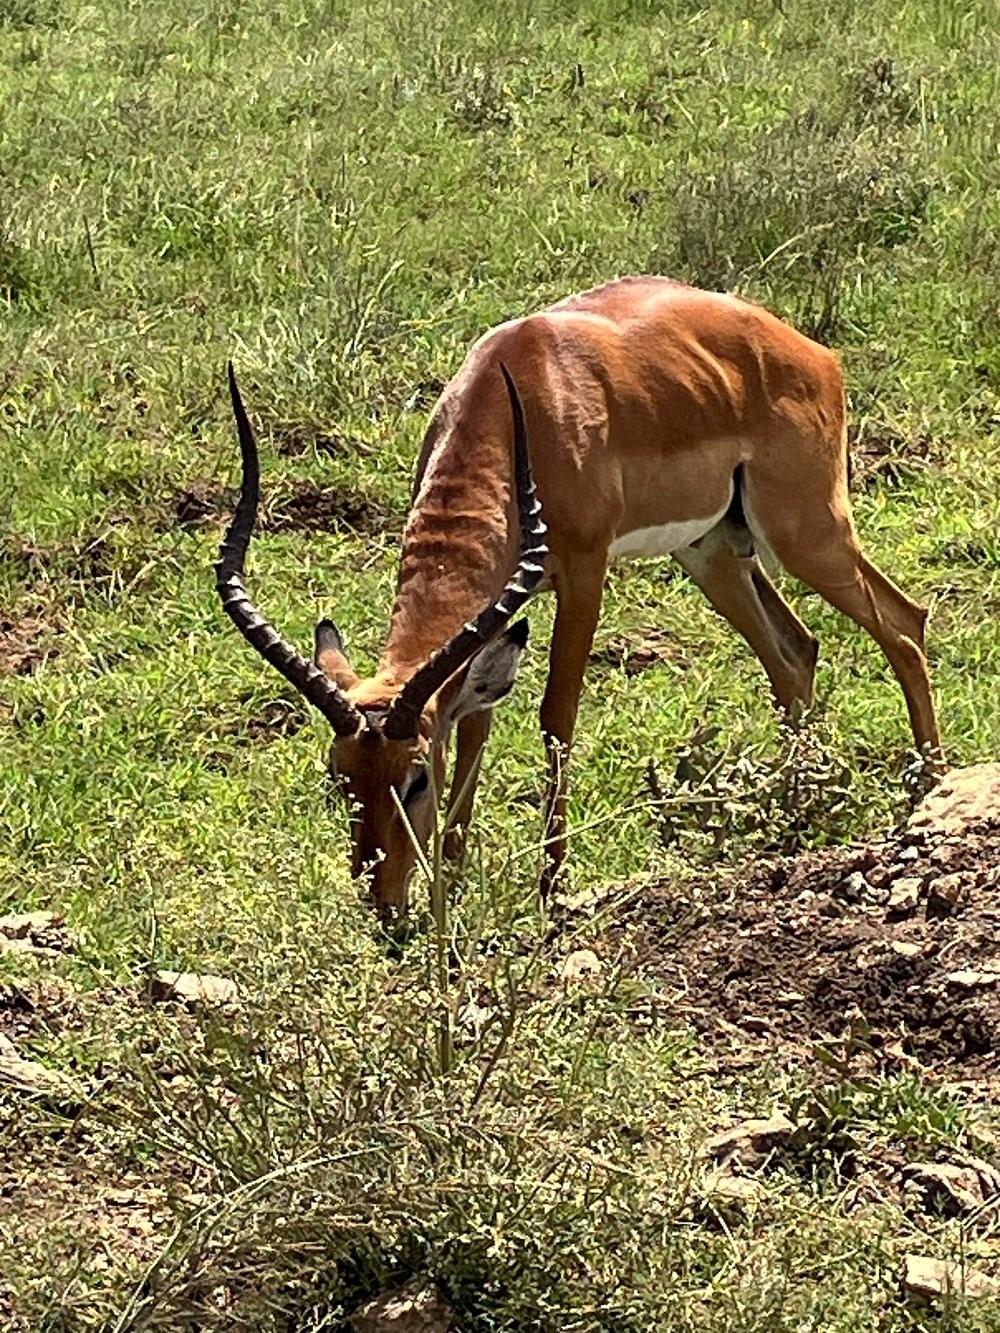
Mnyama mwenye mapembe marefu, mwenye rangi mchanganyiko; nyeupe pamoja na kahawia. Akiwa katika eneo la malisho lilowazi na tambarare iliyozungukwa na nyasi fupi, ikiashiria ni eneo la  hifadhi la misitu.